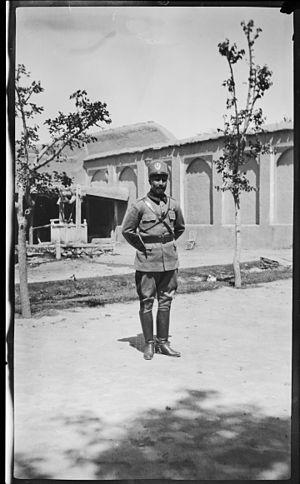
L'Homme qui voulut être roi est une nouvelle de Rudyard Kipling parue en 1888. Elle raconte l'histoire de deux aventuriers britanniques peu scrupuleux du Raj britannique, qui projettent de devenir rois du Kafiristan, une région reculée de l'Afghanistan. La nouvelle a été publiée pour la première fois dans The Phantom 'Rickshaw and Other Tales. Elle est également parue dans Wee Willie Winkie and Other Child Stories, ainsi que dans de nombreux autres recueils de nouvelles de l'auteur. Enfin, elle a été adaptée sur différents supports à plusieurs reprises.